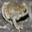
Label: frog